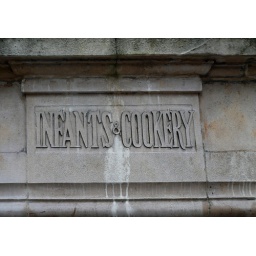
sign in tower bridge road